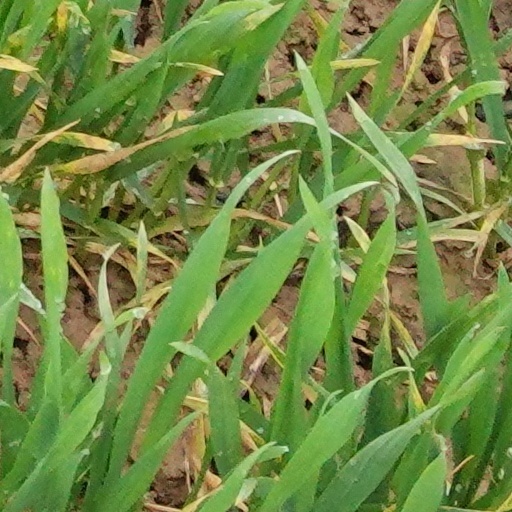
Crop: wheat